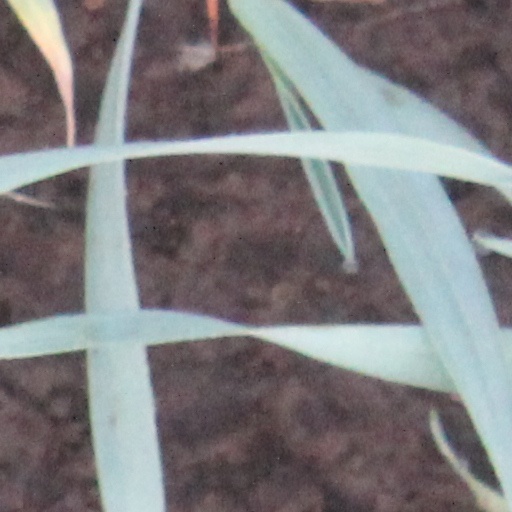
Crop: wheat